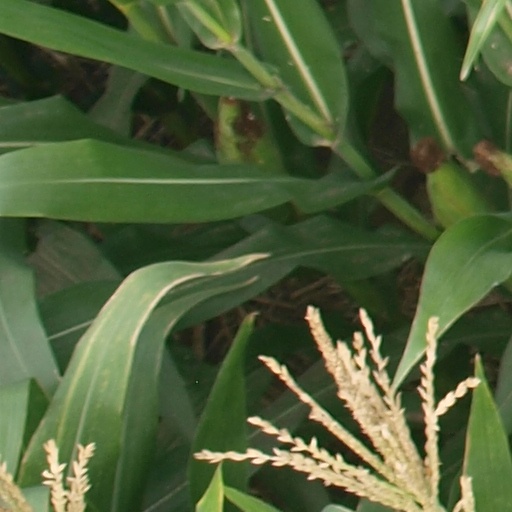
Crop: maize; corn